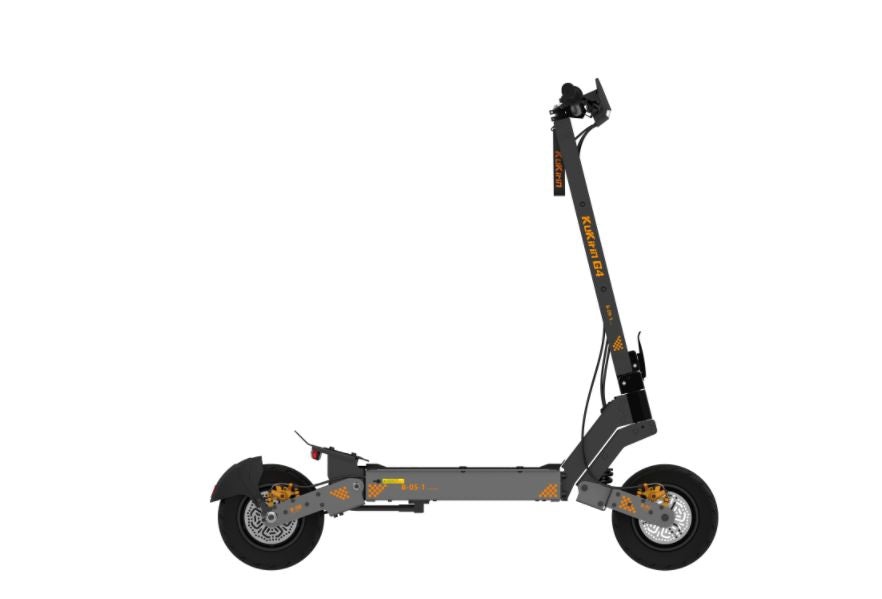
Trottinette Électrique KuKirin G4 : 2000W, Batterie 1200Wh | Autonomie 75KM
" Version tout-terrain puissante Le KuKirin G4 a un design creux qui conserve la disposition originale de la section, compacte et simple, avec un corps compact qui montre la vitesse et la force. Il s'efforce d'avoir une apparence haut de gamme, tout en obtenant de meilleurs résultats de protection contre le vent, en gardant la vitesse et la performance esthétique du scooter électrique haute performance à un nouveau niveau. Pneu à air élargi de 11 pouces Le KuKirin G4 est équipé de pneus en caoutchouc de 11 pouces de large. La conception ultra-large des pneus facilite la conduite sur la plage, dans la neige ou dans les forêts montagneuses. Moteur au moyeu super puissant Le KuKirin G4 est équipé d'un moteur moyeu intégré de 2000W qui peut atteindre une vitesse maximale de 70km/h. Le moteur dispose d'une double structure de refroidissement afin de maintenir la puissance pendant une période prolongée. Batterie au lithium de grande capacité. Batterie au lithium de haute qualité et de grande capacité avec 20Ah/1200Wh et une autonomie maximale de 75km. Elle fournit en permanence un courant élevé et vous garantit une durée de vie extrêmement longue de la batterie. Un système d'éclairage cool Le KuKirin G4 dispose de six lumières LED qui assurent le confort lors de la conduite de nuit. Outre le phare principal, il y a aussi deux feux de direction comme éclairage supplémentaire. À l'arrière, il y a deux feux de détresse de direction en plus du feu de stop sur l'aile arrière. Les six feux à LED assurent non seulement un bon éclairage de nuit, mais aussi une plus grande sécurité lors de la conduite nocturne. Écran tactile intelligent Touchez l'écran numérique intelligent, qui peut être changé à tout moment en touchant les boutons sur l'écran. Le mode de conduite, le commutateur des phares et toutes les données de conduite peuvent être facilement contrôlés. "
Brand: Kukirin
Category: Sporting Goods > Outdoor Recreation > Riding Scooters > E-Scooters > Off-Road E-Scooters